Szczyrzyc Abbey

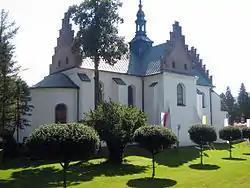
Church of the Assumption of Mary and Saint Stanislaus

Szczyrzyc Abbey is a Cistercian abbey founded in 1234 in the village of Szczyrzyc, Poland. It continues to function as a monastery and is one of the Polish Shrines to the Virgin Mary.